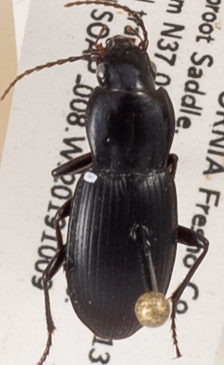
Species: Pterostichus ordinarius
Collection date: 2019-10-09 04:00:00
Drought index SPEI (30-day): -0.328
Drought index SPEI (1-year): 0.39
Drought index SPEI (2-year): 0.03